Mónica Madariaga

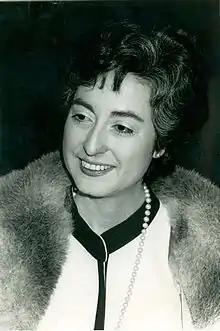
Mónica Madariaga in 1983

Mónica Madariaga Gutiérrez (25 January 1942 – 8 October 2009) was a Chilean lawyer, academic, and politician, a state minister of the military dictatorship headed by her cousin, Augusto Pinochet, which ruled the country from 1973 to 1990.